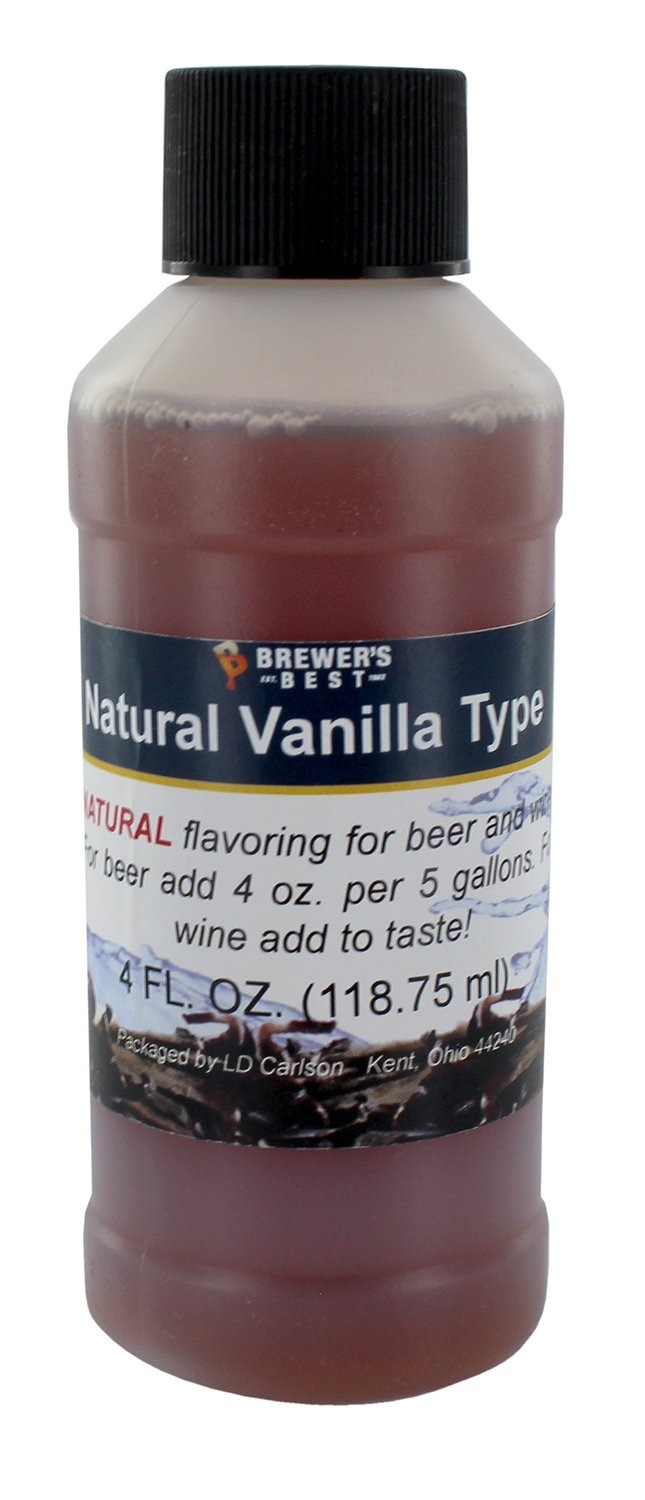
Item Name: Brewer's Best Natural Beer and Wine Fruit Flavoring (Natural Vanilla Type)
Bullet Point 1: Natural Vanilla Type Flavoring
Bullet Point 2: 4 oz. bottle
Bullet Point 3: All Natural Flavoring for Beer and Wine
Value: 4.0
Unit: Fl Oz

Price: 7.585